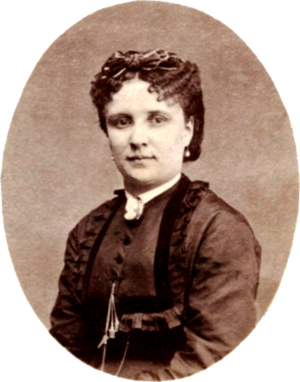
Anna Dartaux, née le 9 avril 1844 à Bordeaux et morte 18 novembre 1887 à Croissy-sur-Seine, est une danseuse et cantatrice française.